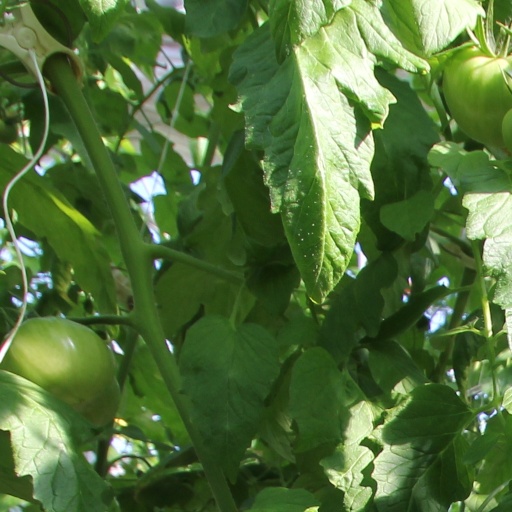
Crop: tomato